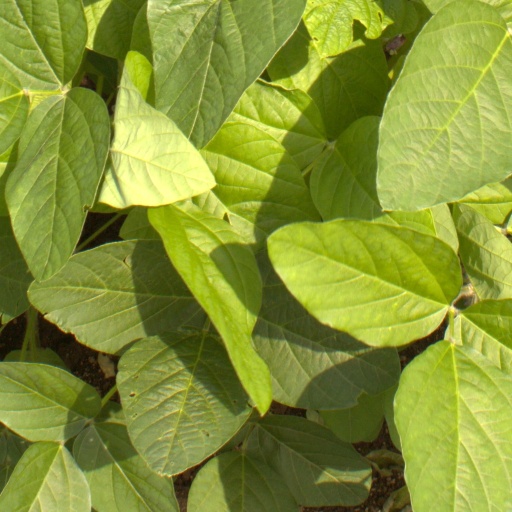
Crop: soybean